Maynila (historical polity)

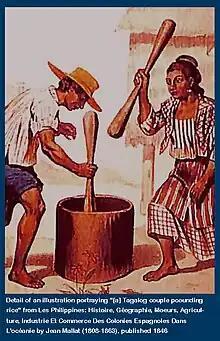

Portuguese and Spanish records in the 1500s state that Maynila was the same as the kingdom that was referred to as the Kingdom of Luzon (Portuguese: "Luçon", possibly from the name ""Lusong""), and whose citizens had been called ""Luções"".